Kader Amadou

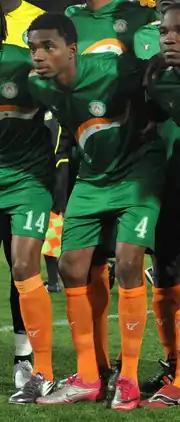
Amadou with Niger in 2011

Kader Amadou Dodo (born 5 April 1989) is a Nigerien footballer who plays as a right-back or centre-back for AS SONIDEP.